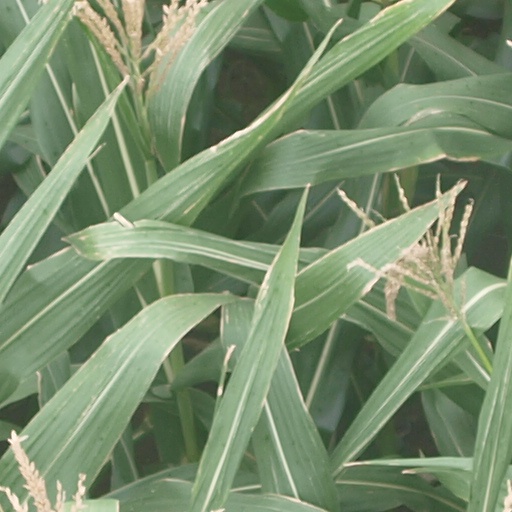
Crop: maize; corn